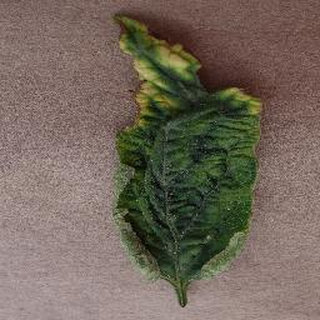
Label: tomato_yellow_leaf_curl_virus